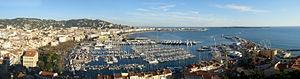
Vue panoramique de Cannes prise de la tour de la Castre
La route du bord de mer est une route touristique de la Côte d'Azur qui longe la mer Méditerranée, depuis Le Trayas à l'est de Saint-Raphaël jusqu'à Menton et la frontière italienne, sur une longueur d'une centaine de kilomètres, en passant par les communes de Saint-Raphaël, Théoule-sur-Mer, Mandelieu-la-Napoule, La Bocca, Cannes, Vallauris, Antibes, Villeneuve-Loubet, Cagnes-sur-Mer, Saint-Laurent-du-Var, Nice, Villefranche-sur-Mer, Beaulieu-sur-Mer, Eze, Saint-Jean-Cap-Ferrat, Cap-d'Ail, la Principauté de Monaco, Roquebrune-Cap-Martin et Menton. Elle est une partie de l'ancienne route nationale 98 devenue route départementale 6098 dans les Alpes-Maritimes ou route métropolitaine 6098 dans la Métropole Nice Côte d'Azur.
La liste des maires de Cannes donne les nom et date d'élection des maires successifs de la ville de Cannes depuis 1700.